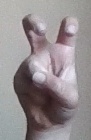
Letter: toot